James Fisher (Secession minister)

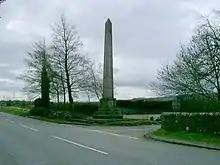
Secession Monument - Gairneybridge

James Fisher (1697–1775) was one of the founders of the Scottish Secession church. He was born at Barr, on 23 January 1697, the second son of Thomas Fisher, minister of Rhynd. He was educated at University of Glasgow. He was licensed by the Presbytery of Perth on 31 October 1722 and subsequently called (5 October) and ordained on 23 December 1725. He dissented and joined with his father-in-law Ebenezer Erskine in his appeal and complaint to the Assembly of 1733. He was one of the four original members of the Associate Presbytery founded at Gairney Bridge on 6 December 1733. He was deposed by the General Assembly on 15 May 1740, but continued to preach in the parish church till 13 August 1741, when he was forcibly